Gildersleeve Mine

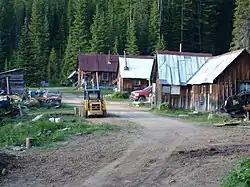
Cabins at Gildersleeve Mine, 2014

The Gildersleeve Mine, in Lolo National Forest near Superior in Mineral County, Montana, was a gold and barite mine listed on the National Register of Historic Places in 2002.